Paul Smith (footballer, born 1954)

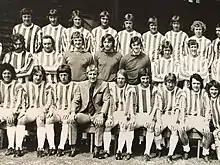

Paul William Smith (born 15 October 1954 in Thorne, Doncaster) is a former professional footballer who played as a midfielder in the Football League for Huddersfield Town and Cambridge United.